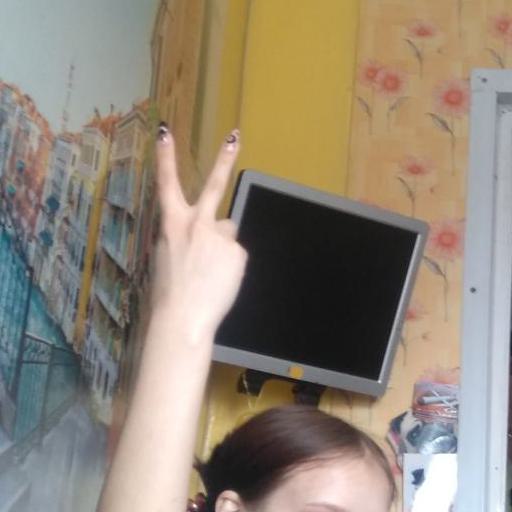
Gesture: peace_inverted